Timberwolf Falls

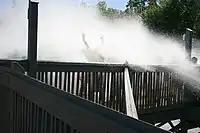
Spectators being hit and soaked in the "Splash Zone" by a wave created as a boat makes it to the bottom of the drop.

The "Splash Zone" is a bridge that goes over the bottom of the drop of Timberwolf Falls. There, spectators can stand waiting for one of the boats to come down the drop and create a wave which does in fact make it to the bridge soaking not only riders but also spectators standing on the bridge. Also, all riders must cross the bridge as the Splash Zone is part of the exit to the ride.